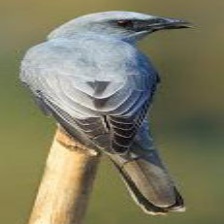
Species: GREY CUCKOOSHRIKE
Scientific name: CORACINA CAESIA